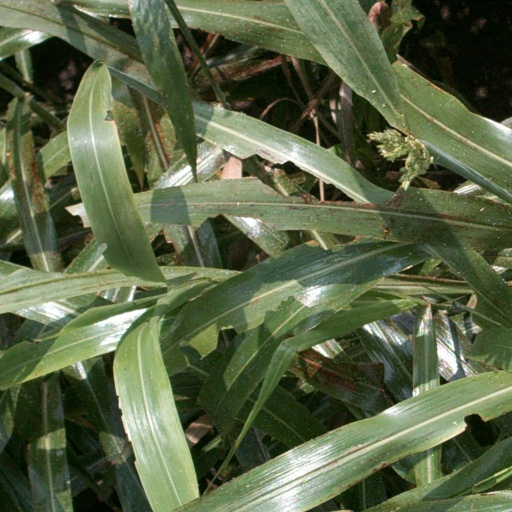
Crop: sorghum